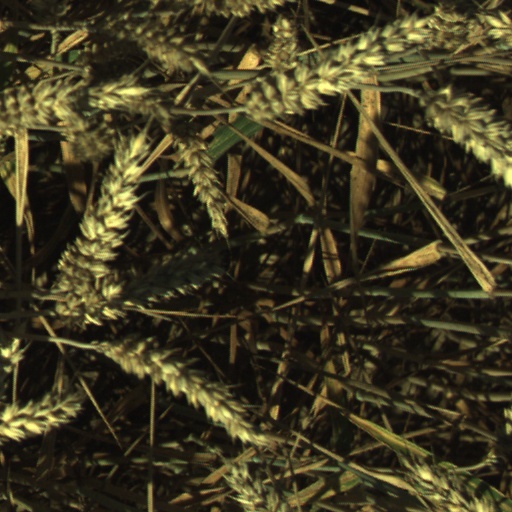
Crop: wheat